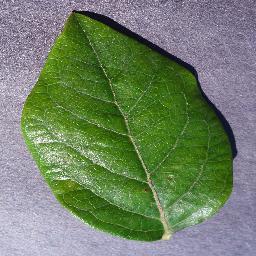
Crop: blueberry
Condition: healthy